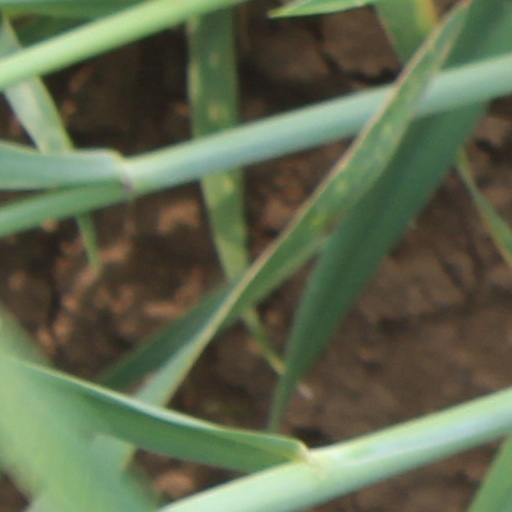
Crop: wheat